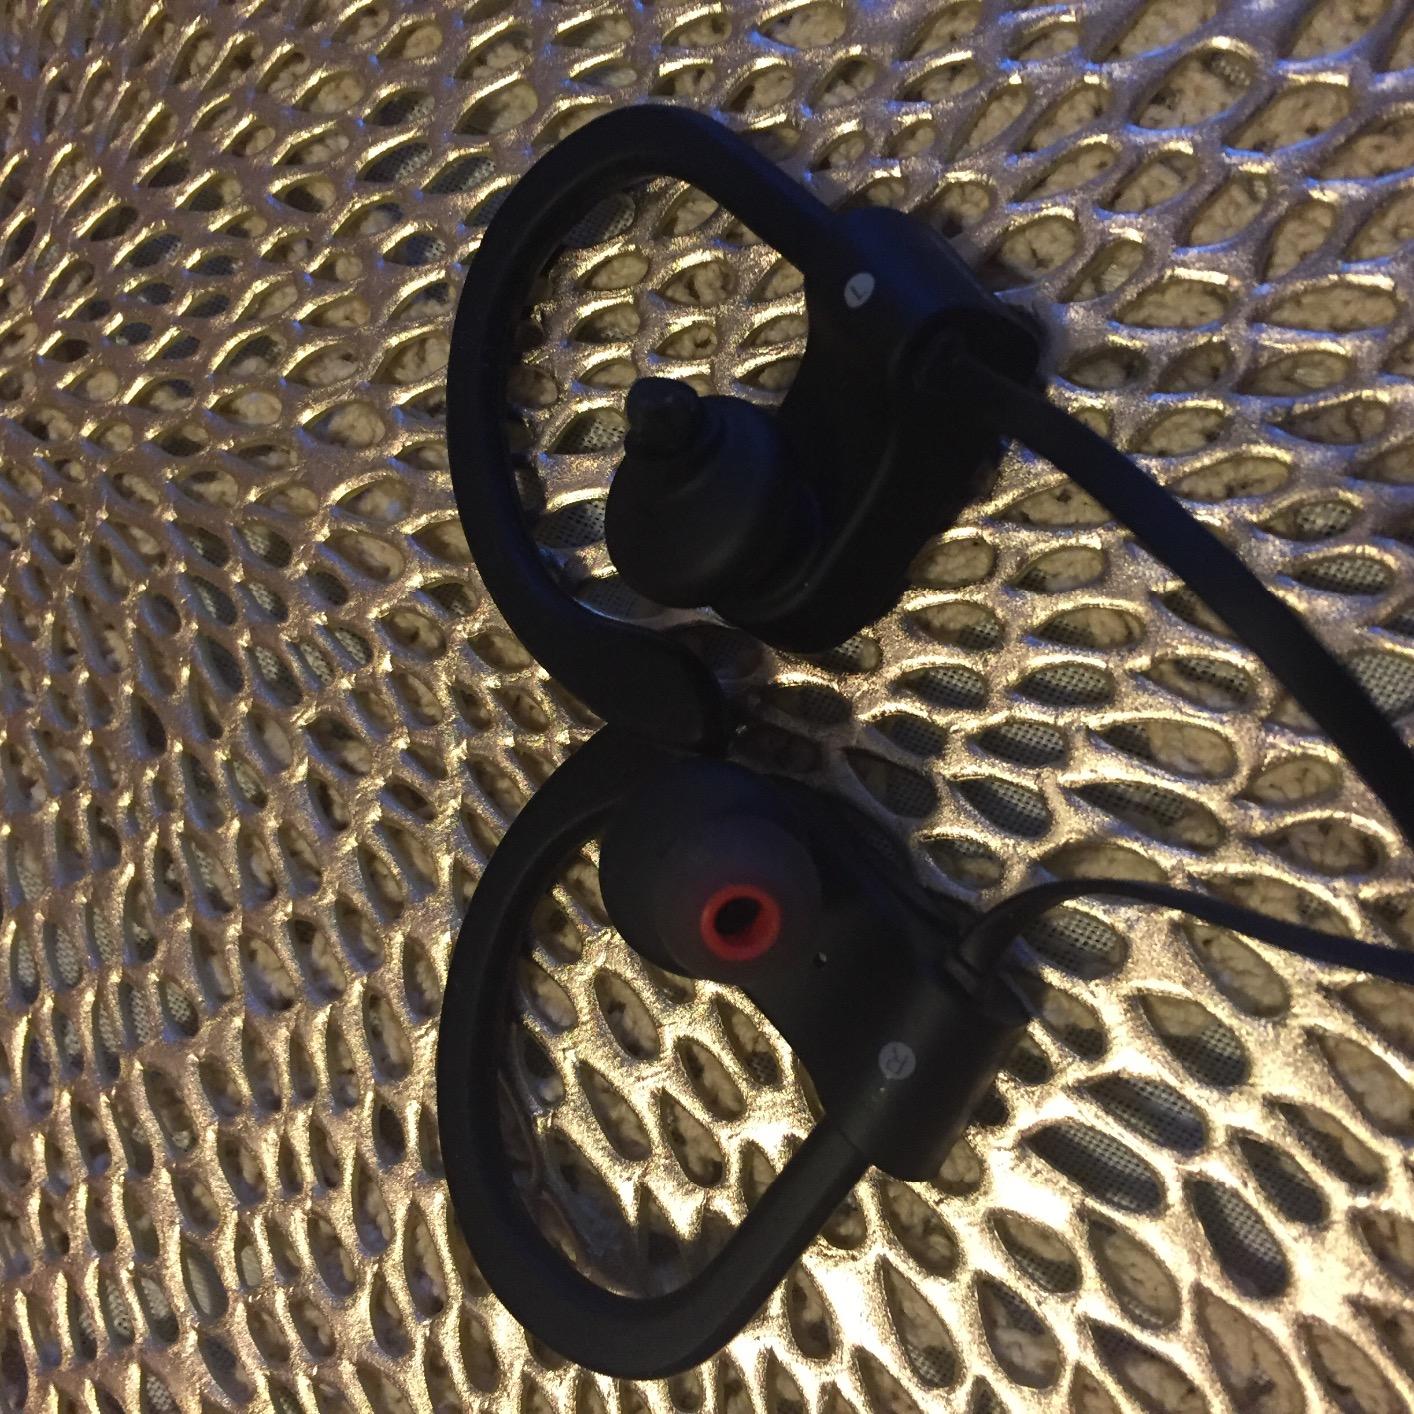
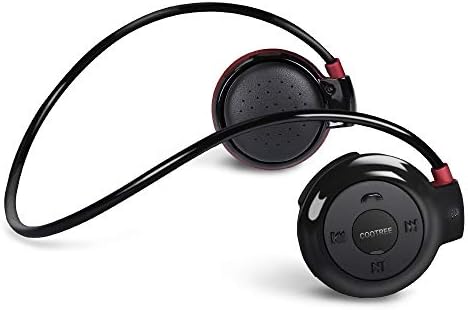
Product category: headphones
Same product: no